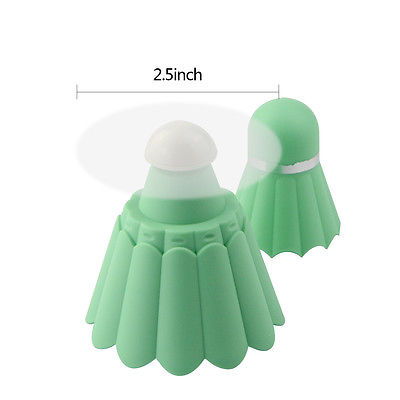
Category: fan